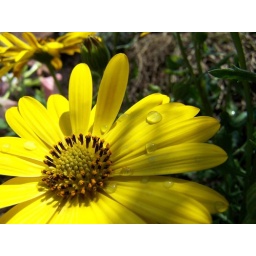
A bright yellow flower covered by drops of water.